National Eagle Scouts Association of the Philippines

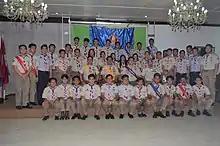
NESAPh Third Acceptance Rites in Manila

The third ritual, held in Intramuros, marked the first time NESAPh accepted female Eagle Scouts. Subsequent ceremonies took place in Manila, Tacloban City, Camarines Sur, Bacolod City, Cabanatuan City, and Cagayan de Oro, affirming NESAPh's status as a National Association.